Cape May Point School District

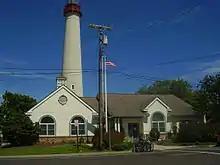
Board meetings are held at borough hall

Cape May Point School District is a non-operating school district based in Cape May Point, New Jersey. All students are sent to schools outside of the district. Cape May Point became a borough in 1878 and then again in 1908, and there was a 1-8 school in Cape May Point from the 1870s until 1931.